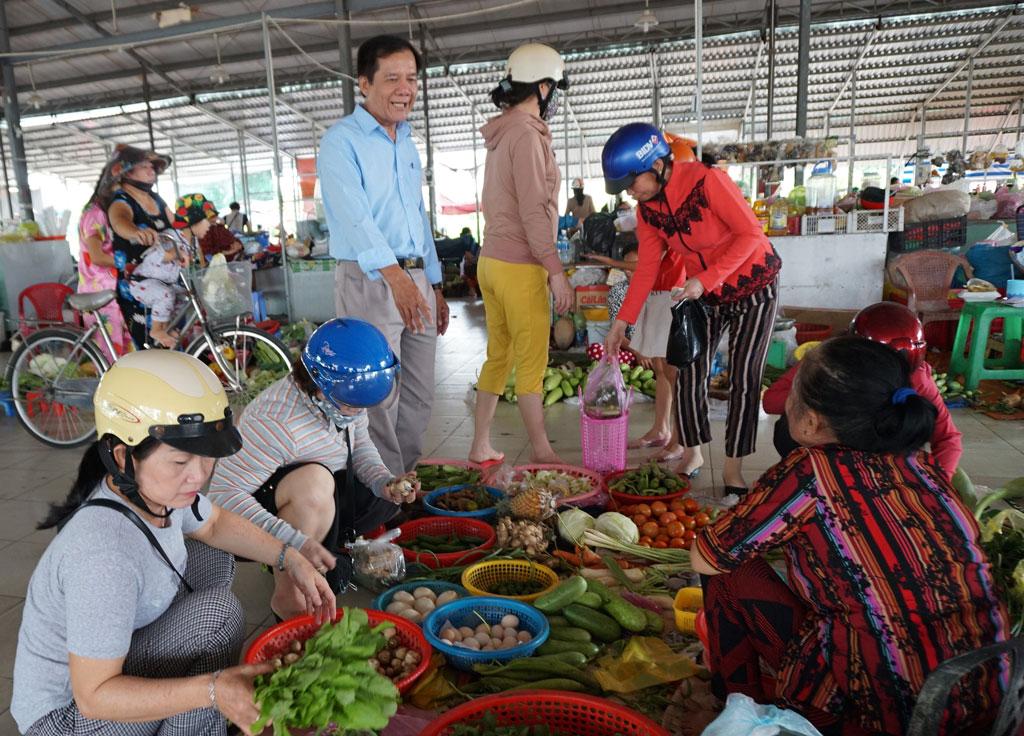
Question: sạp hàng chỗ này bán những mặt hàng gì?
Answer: rau củ và trứng